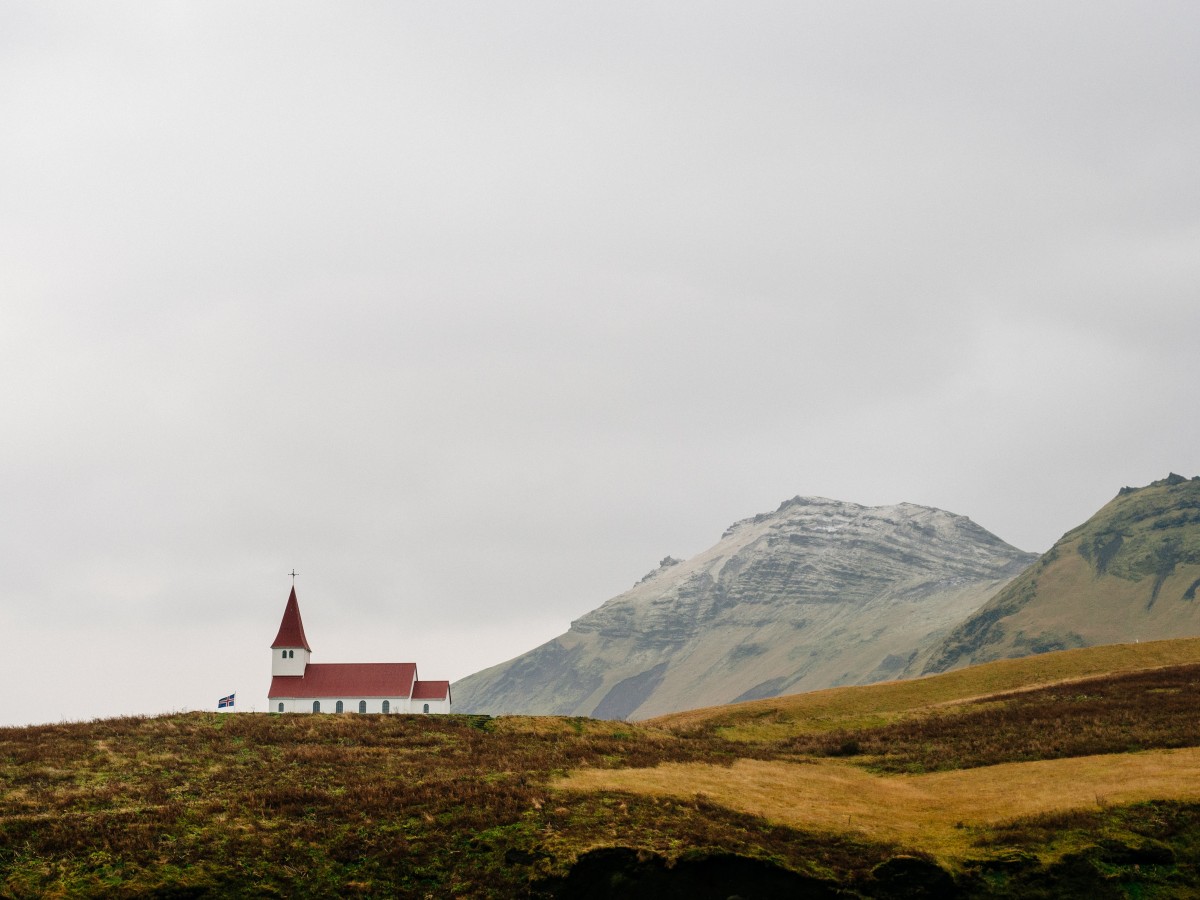
Tags: sea, coast, cloud, morning, hill, mountain range, hillside, church, iceland, highland, plateau, rural area, landform, geographical feature, atmospheric phenomenon